2019 Northeast Brazil oil spill

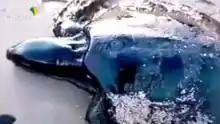
Oil-covered sea turtle

On 21 October, a team of oceanographers, chemists, and state officials visited the Todos os Santos Bay in Salvador, Bahia, to assess the impact of the oil's movement along the coast. At this point, the spill had left a toxic trail for thousands of miles and begun degrading mangroves and corals; this contamination is hard to clean and will remain in the environment for years.